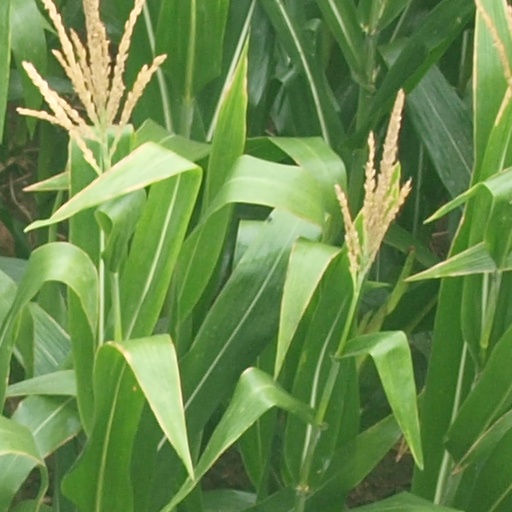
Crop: maize; corn